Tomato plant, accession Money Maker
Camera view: bottom (45 deg); turntable rotation: 270 degrees
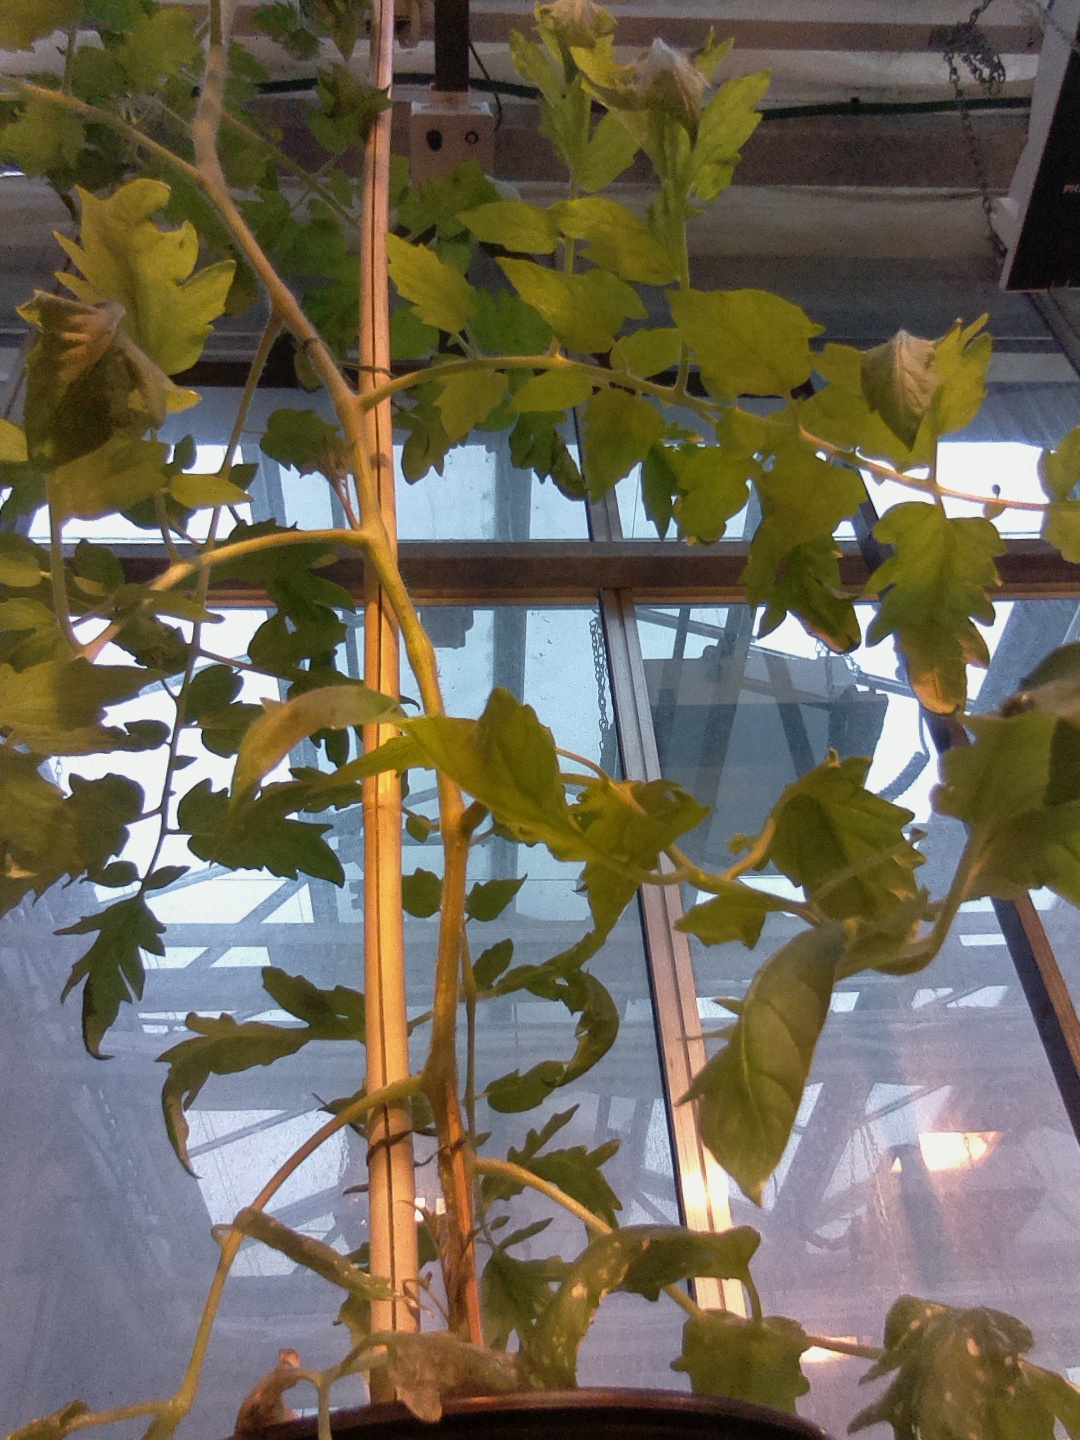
BBCH growth stage 66: Full flowering, 60%-70% of flowers open, more petals falling